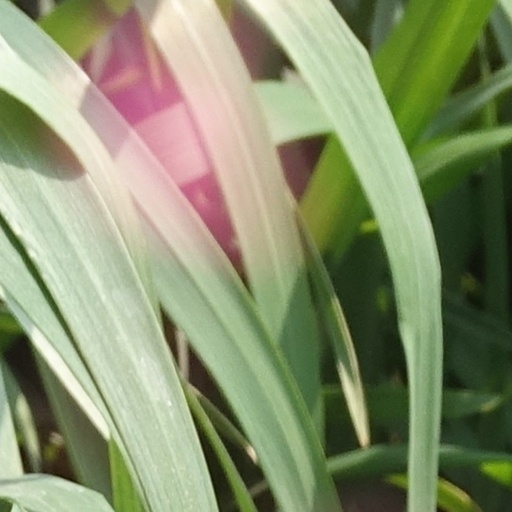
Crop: wheat